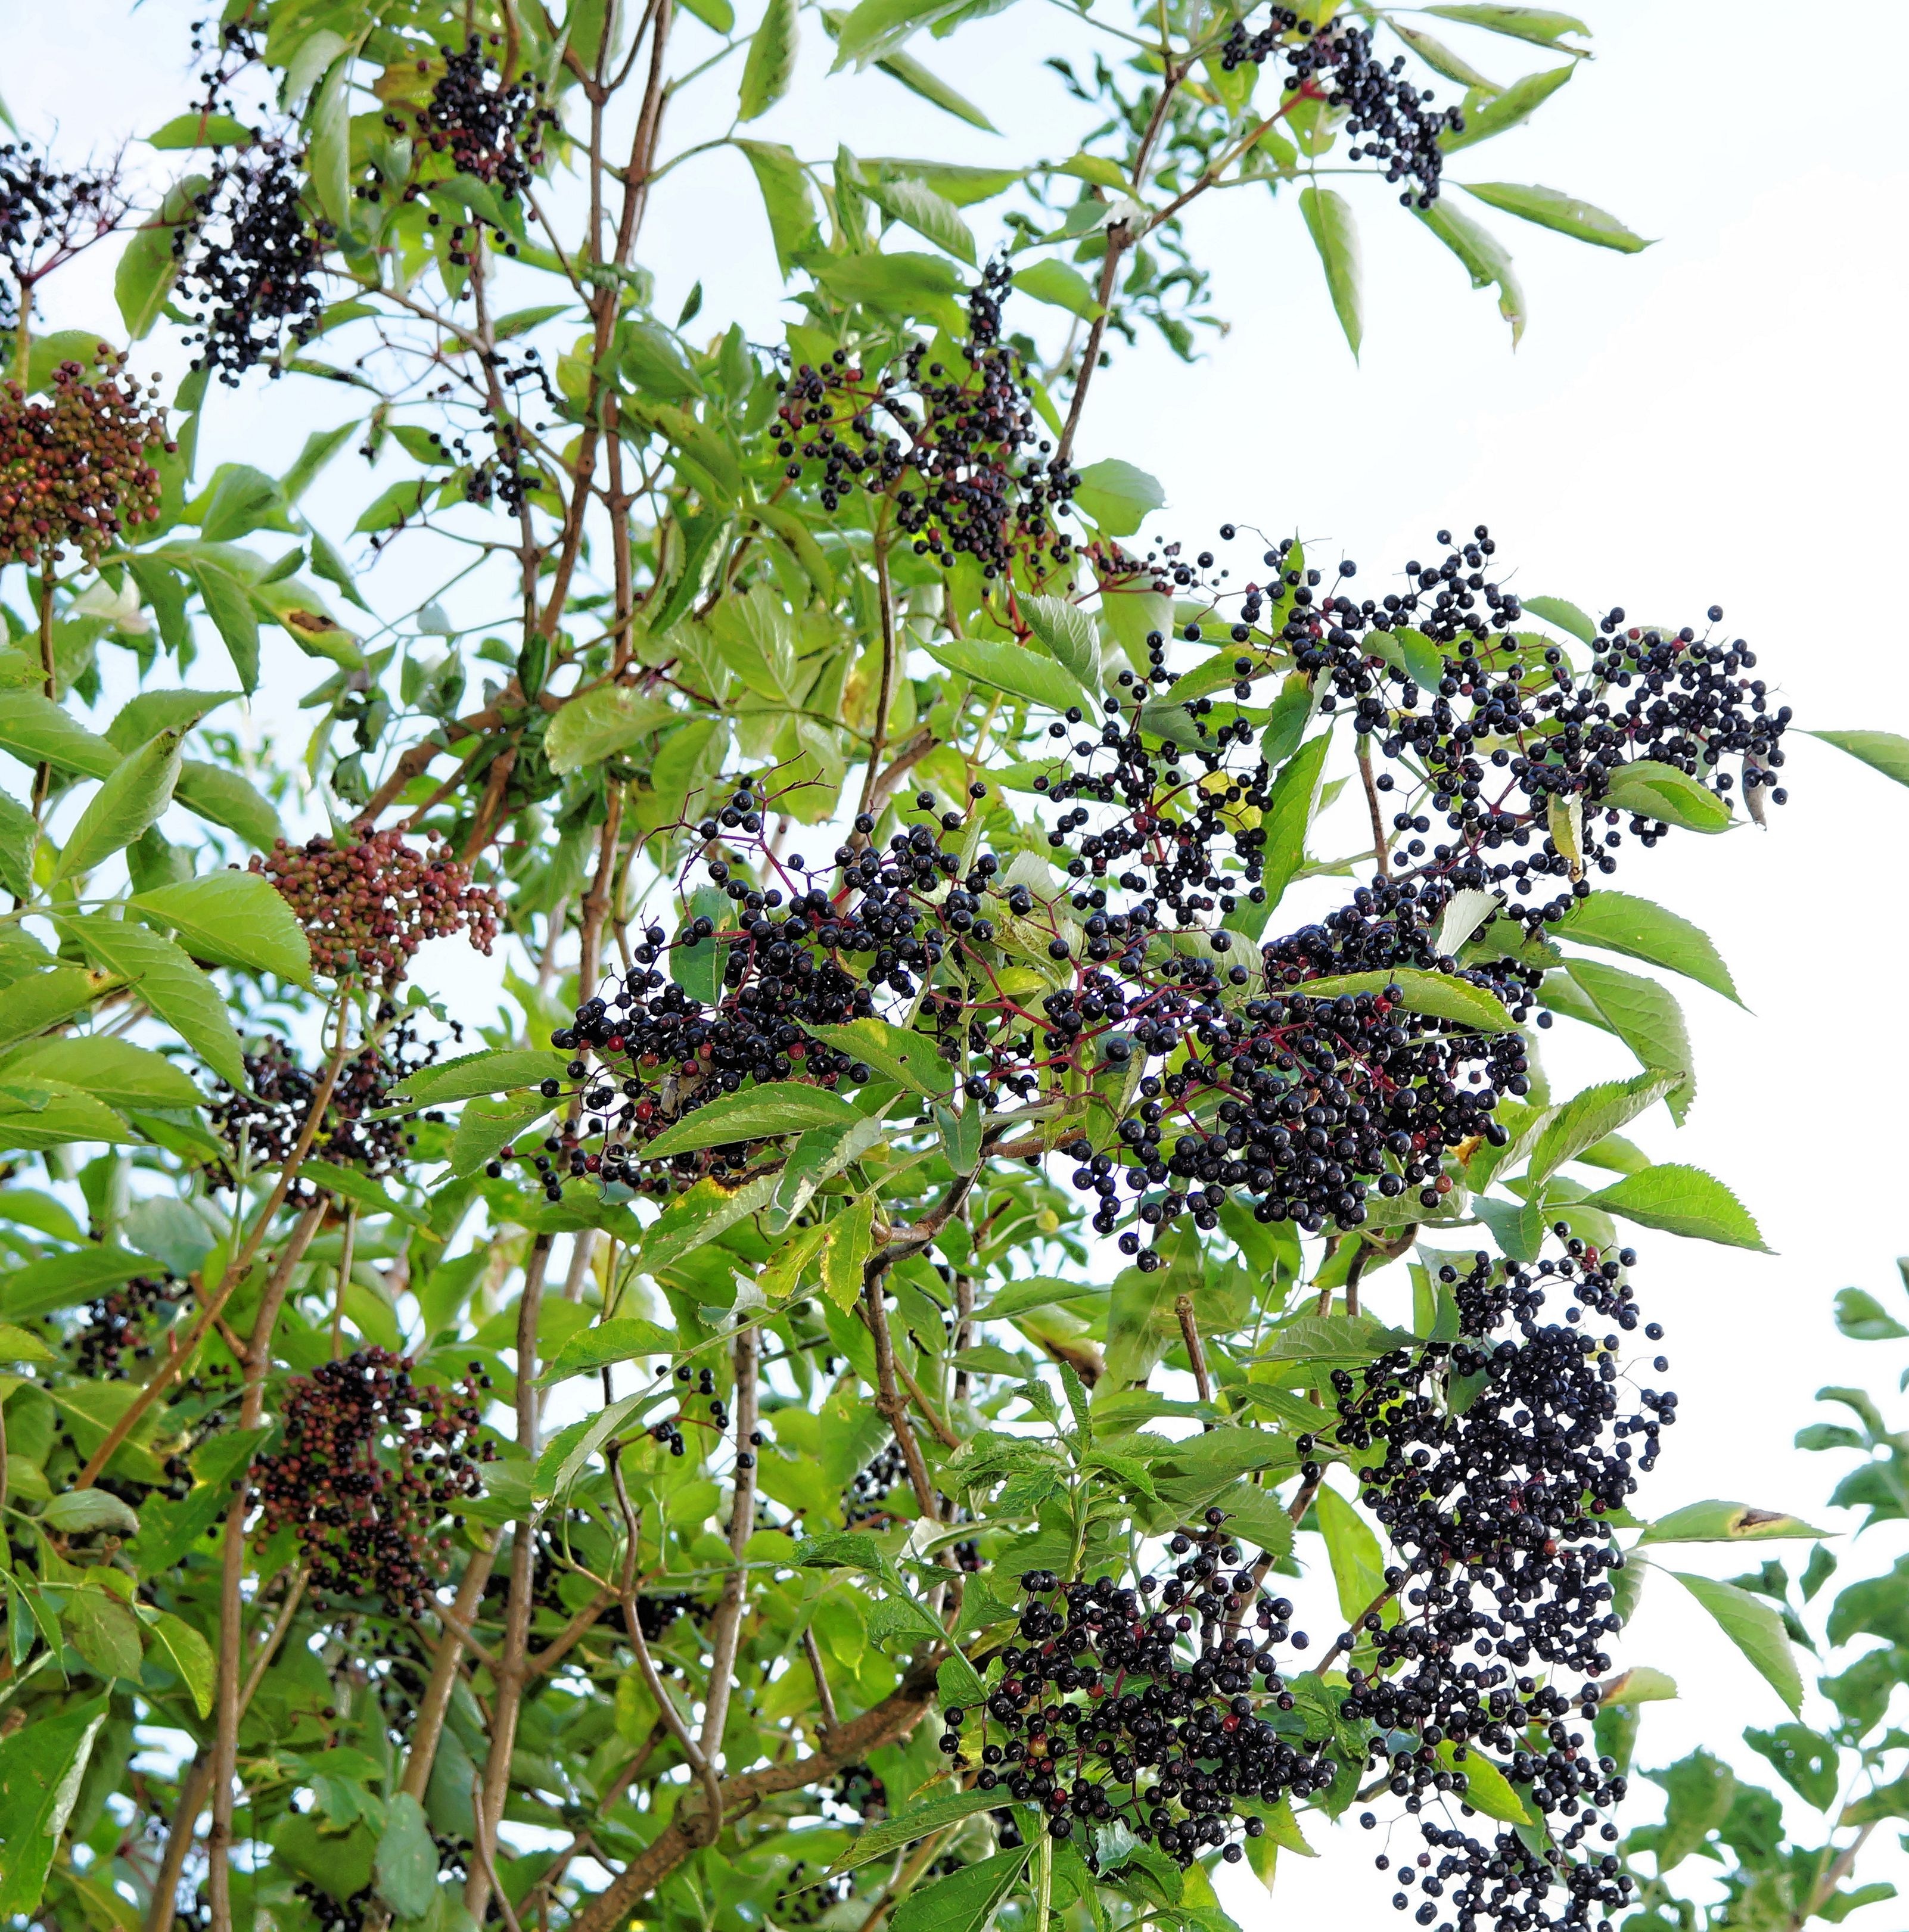
branch, plant, fruit, berry, bush, food, produce, evergreen, black, berries, shrub, fruits, ornamental, vitamins, sour, semi mature, flowering plant, elderberry, chokecherry, black elderberry, elderberries, lilac berries, chokeberry, land plant